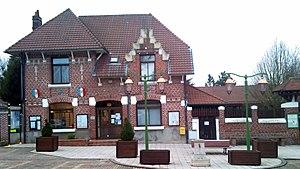
Mairie de Bois-Bernard
Bois-Bernard est une commune française située dans le département du Pas-de-Calais en région Hauts-de-France. Elle fait partie de la communauté d'agglomération d'Hénin-Carvin.